Chevalier de Saint-Georges

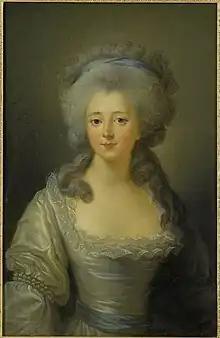
Madame de Montesson, after Elisabeth Louise Vigée-Le Brun

Saint-Georges's first composition Op. I, probably composed in 1770 or 1771, was a set of six string quartets, among the first in France, published by famed French publisher, composer, and teacher Antoine Bailleux. He was inspired by Haydn's earliest quartets, brought from Vienna by . Also in 1770, Carl Stamitz dedicated his own set of six string quartets to Saint-Georges. By 1771, Gossec had appointed Saint-Georges as the concert master of the .